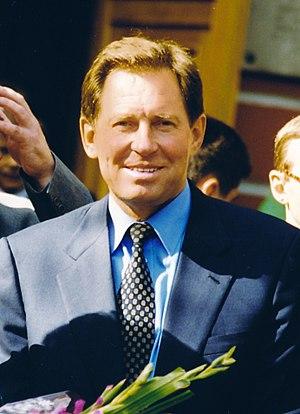
Vladimir Anatolievitch Yakovlev, né le 25 novembre 1944 à Oliokminsk dans la République socialiste soviétique autonome iakoute, est un homme politique russe, ancien gouverneur de Saint-Pétersbourg, jusqu'en 2003.